Tree planting

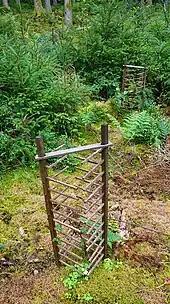
Traditional tree protectors in the Black Forest, Germany

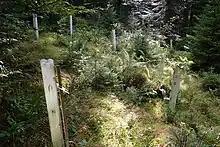
Plastic tree protectors in the Black Forest, Germany

Planting in the UK is commonly referred to as "restocking", when it takes place on land that has recently been harvested. When occurring on previously unforested land it is known as "new planting".Under the British system, in order to acquire the necessary permissions to clearcut, the landowner must agree a management plan with the Forestry Commission (the regulatory body for all things forestry) which must include proposals for the re-establishment of tree cover on the land. Planting contractors will be engaged by the landowner/management company, a contract drawn up and work will typically take place from November to April when most of the transplants are dormant.